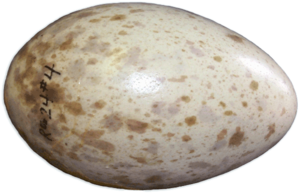
La Grue blanche est un grand oiseau, le plus grand de l'Amérique du Nord, appartenant à la famille des Gruidae.